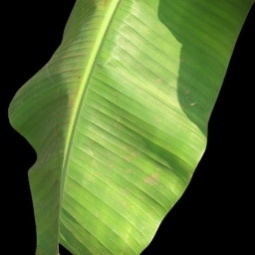
Label: Healthy